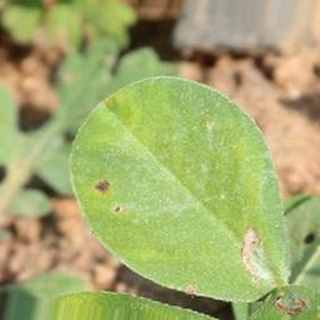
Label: groundnut_early_leaf_spot